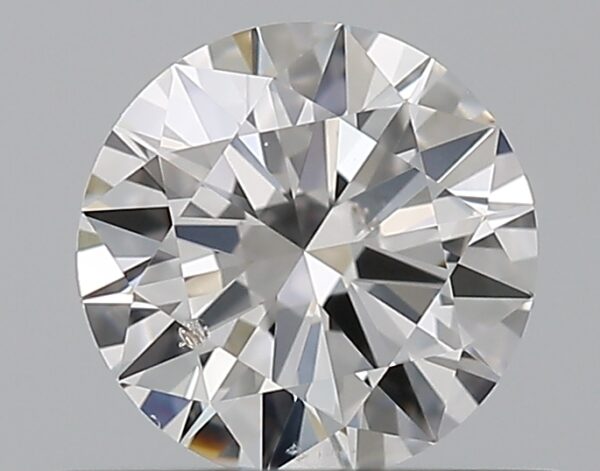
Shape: round
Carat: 0.5
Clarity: SI1
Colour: E
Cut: EX
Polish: EX
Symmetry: EX
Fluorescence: N
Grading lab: GIA
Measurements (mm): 5.15 x 5.18 x 3.07